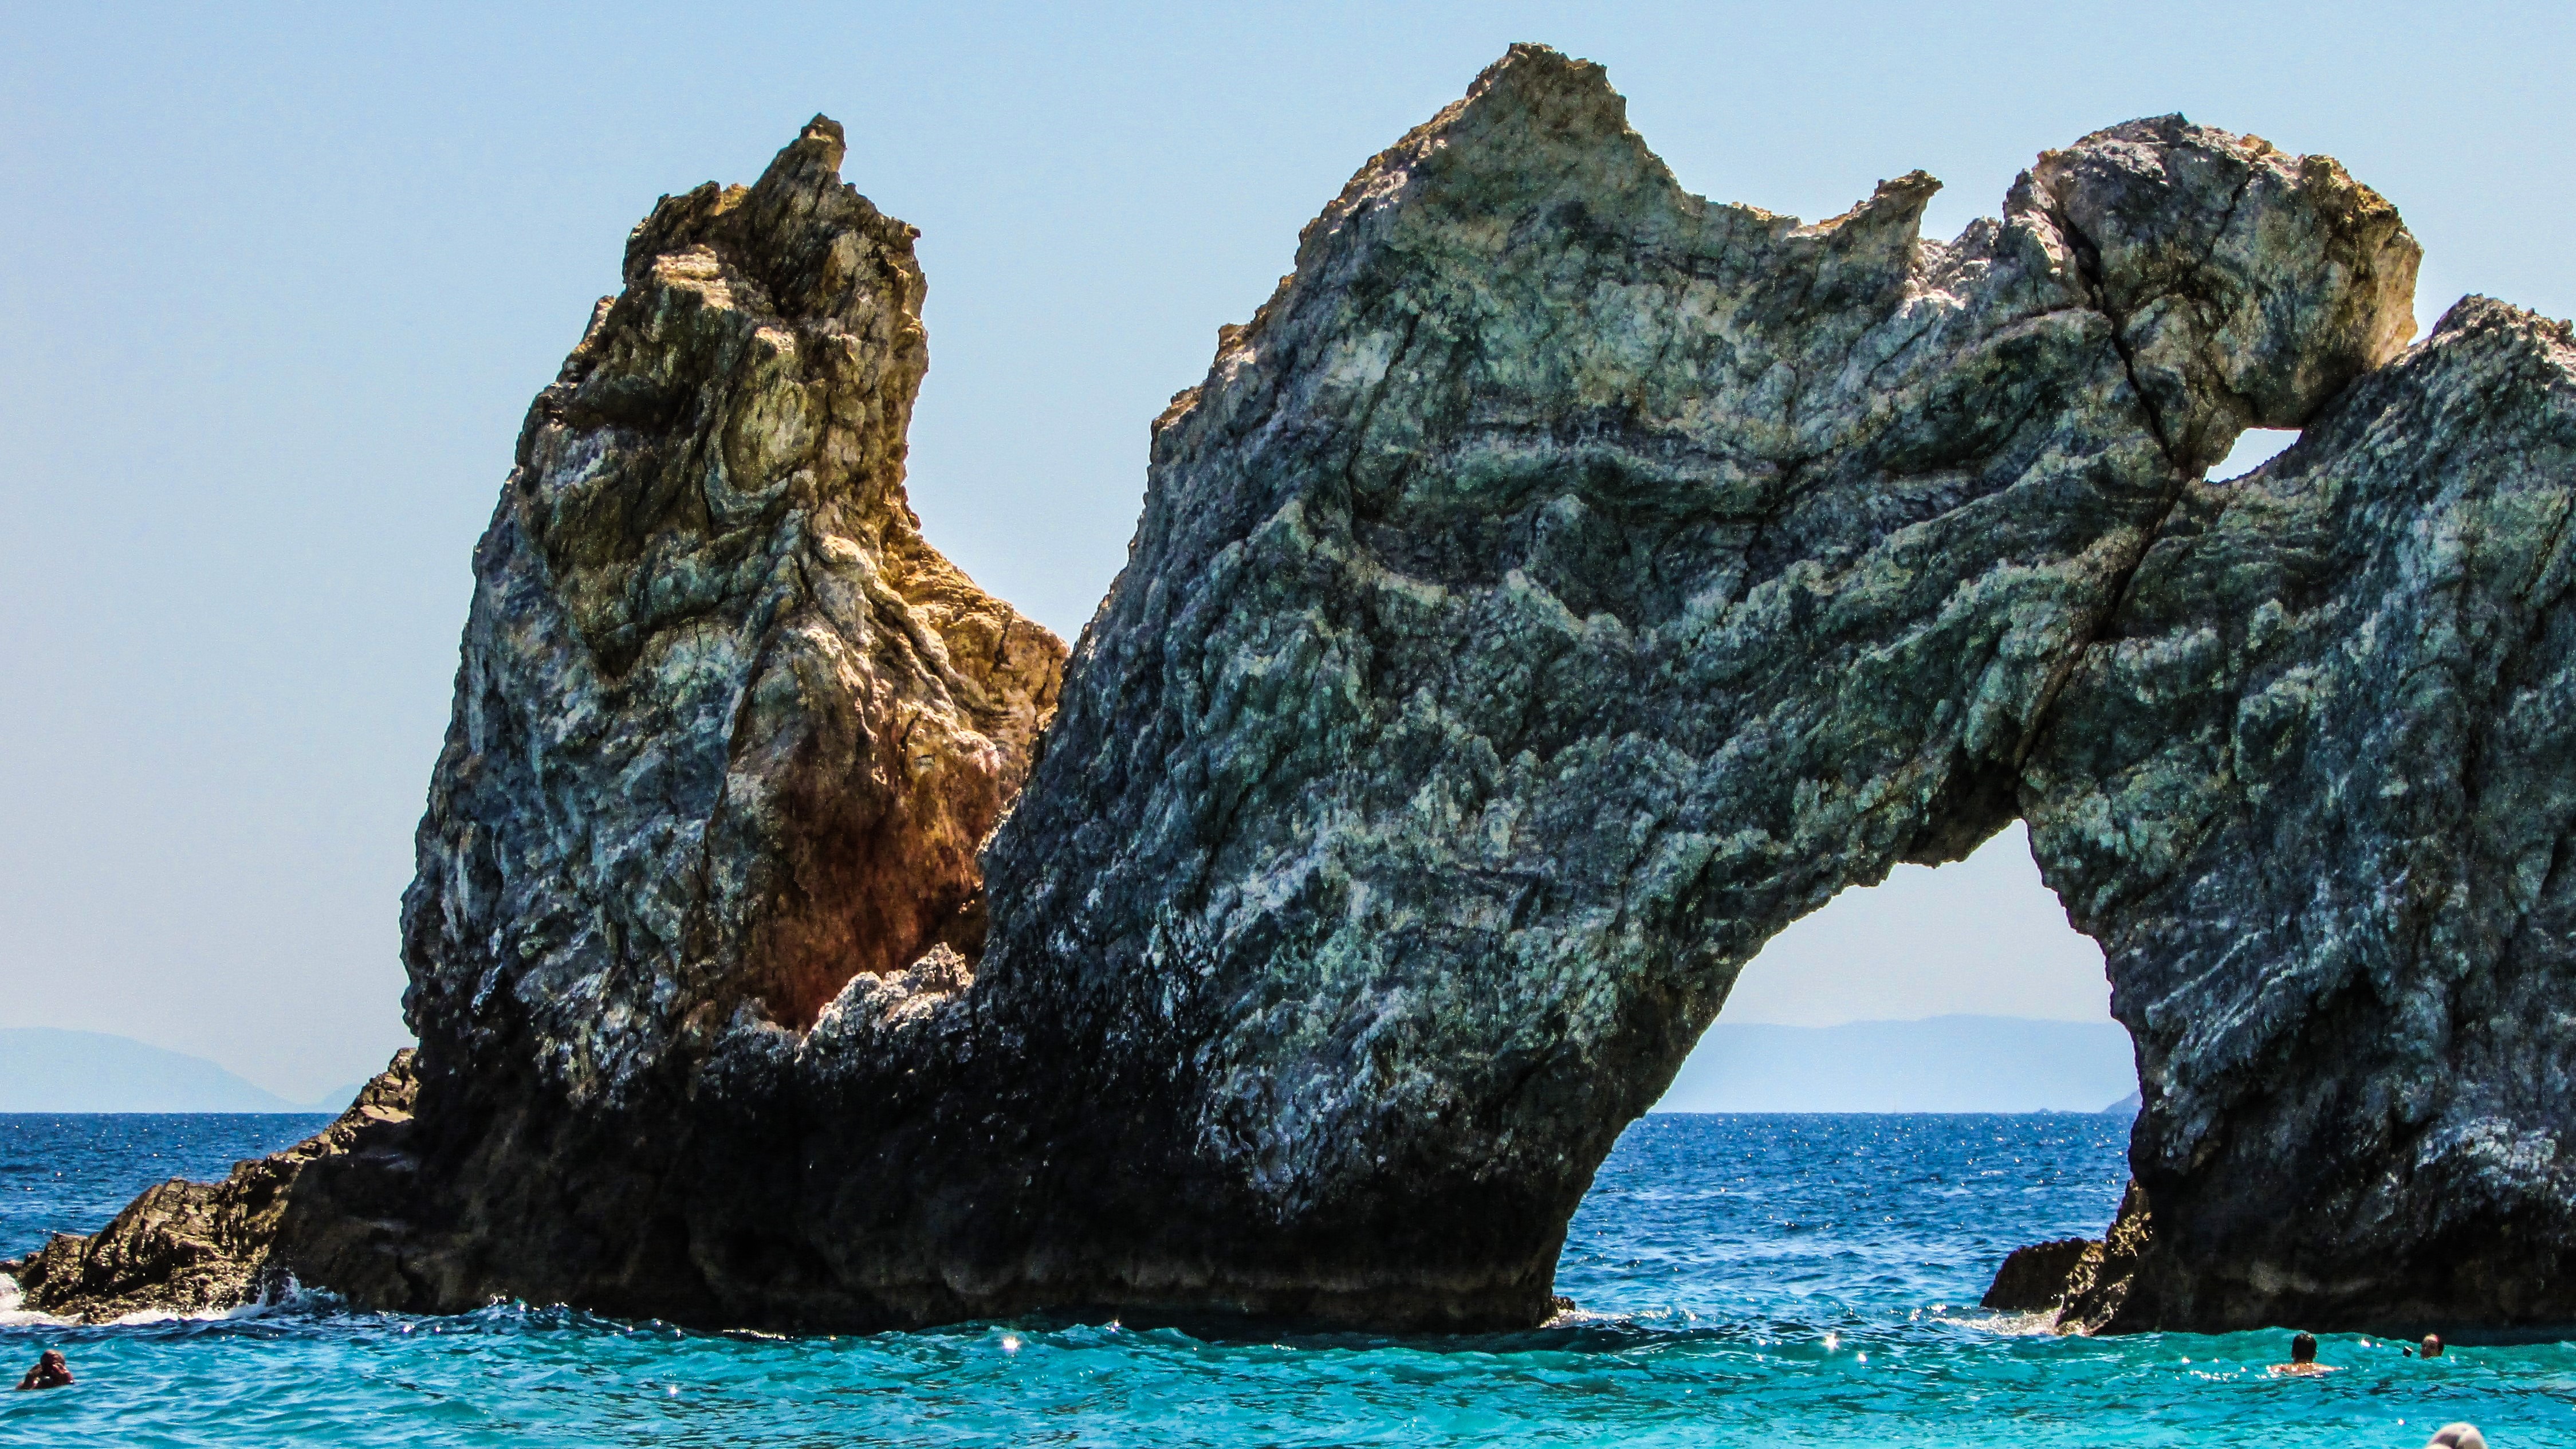
beach, sea, coast, nature, rock, ocean, white, summer, coastline, formation, cliff, mediterranean, scenic, scenery, bay, island, sightseeing, blue, stack, terrain, greece, dramatic, cape, skiathos, islet, landform, natural arch, sea cave, sporades, lalaria beach